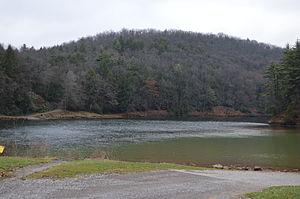
Millcreek Township est un township, situé à l'est du comté de Clarion, aux États-Unis. En 2010, il comptait une population de 396 habitants.